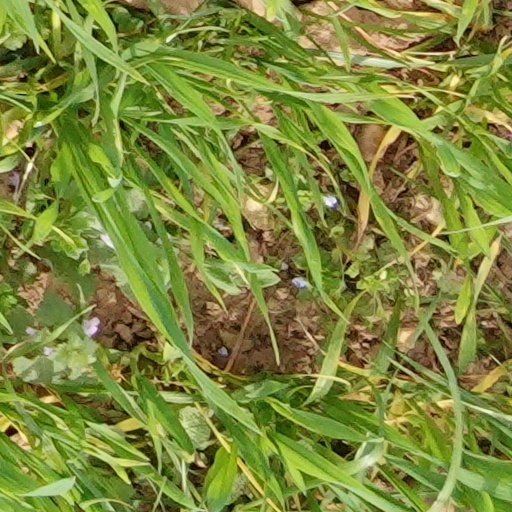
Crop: wheat